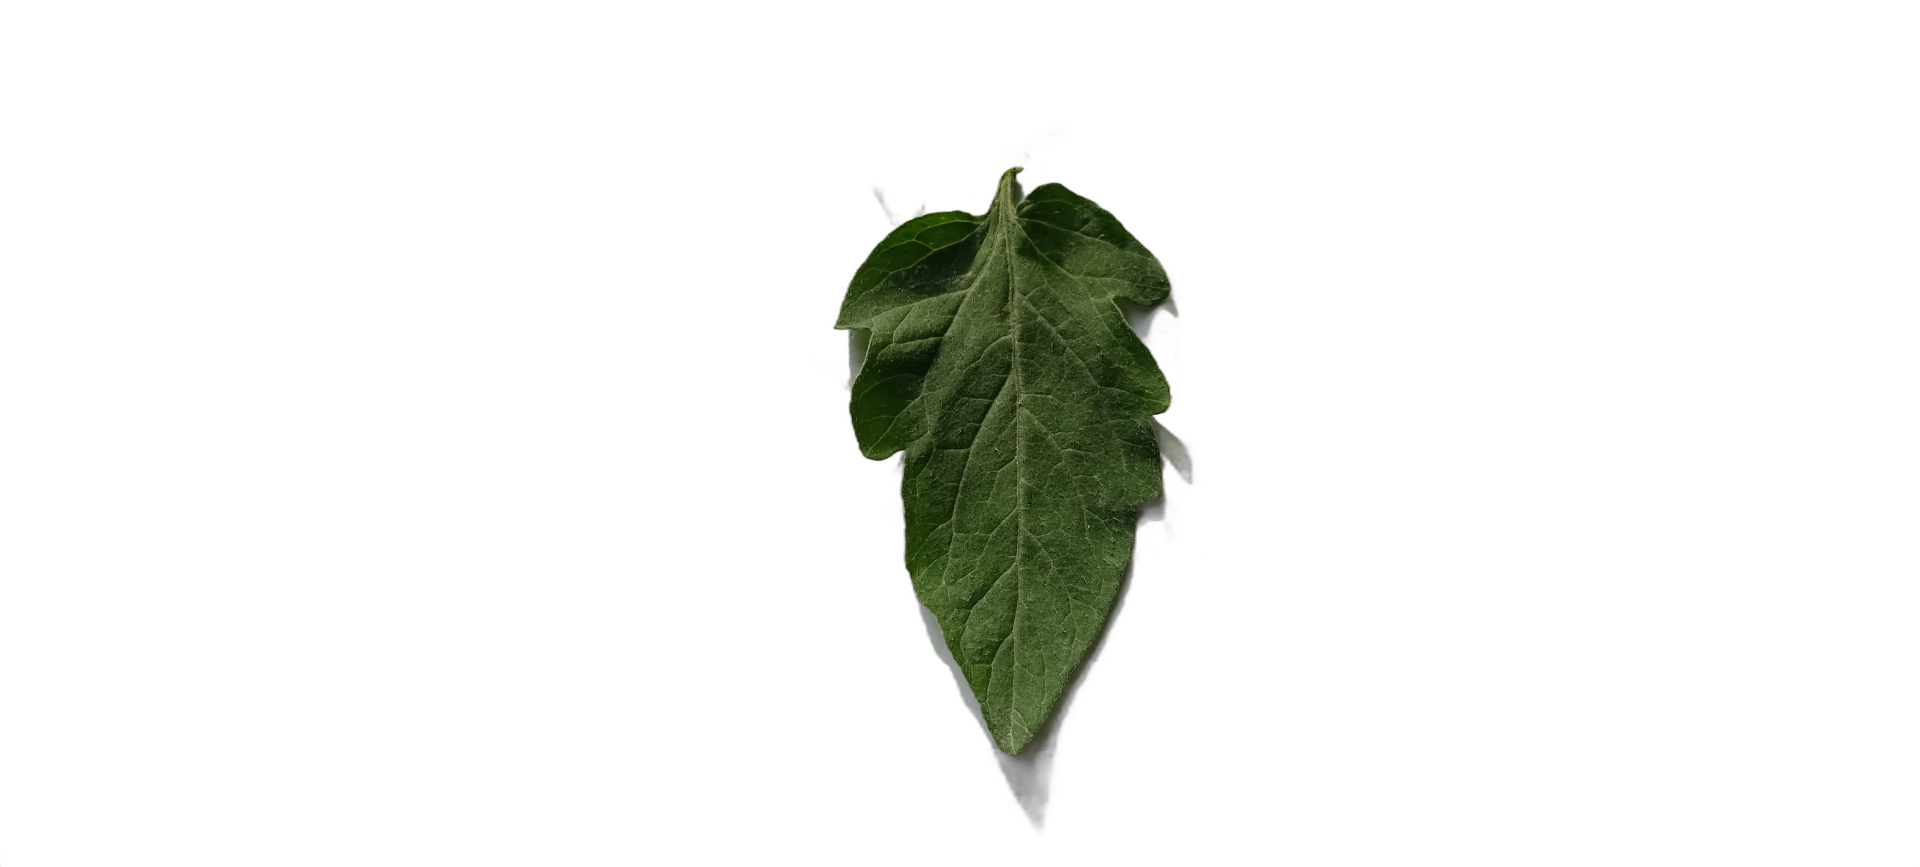
Crop: Tomato
Label: Healthy